Marshall B. Champlain

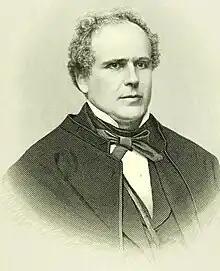
From 1896's "Allegany County and Its People"

Marshall Bolds Champlain (December 22, 1824 in Stafford, Genesee County, New York – March 7, 1879 in Cuba, Allegany County, New York) was an American lawyer and politician.